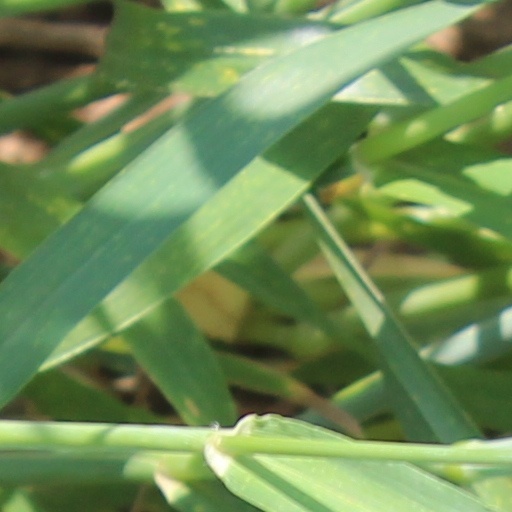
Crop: wheat